New Farm Cinemas

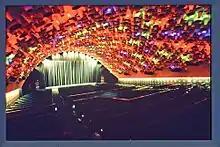
Blue Room with moonscape ceiling, 1999

The Village Twin was located on the corner of Brunswick and Barker Streets, New Farm and bordered by Oxley Lane at the rear.